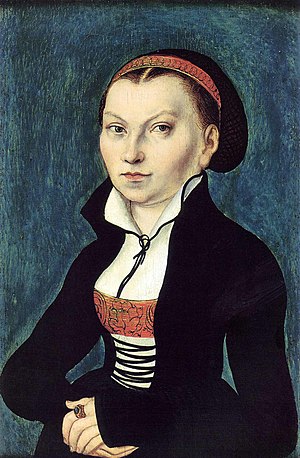
Katharina von Bora
Katharina von Bora var en tysk nonne, der blev en af de tidligste protestanter. Hun var gift med reformatoren Martin Luther.